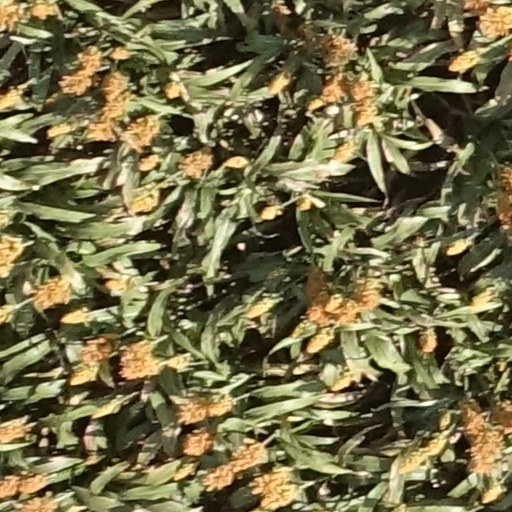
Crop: sorghum